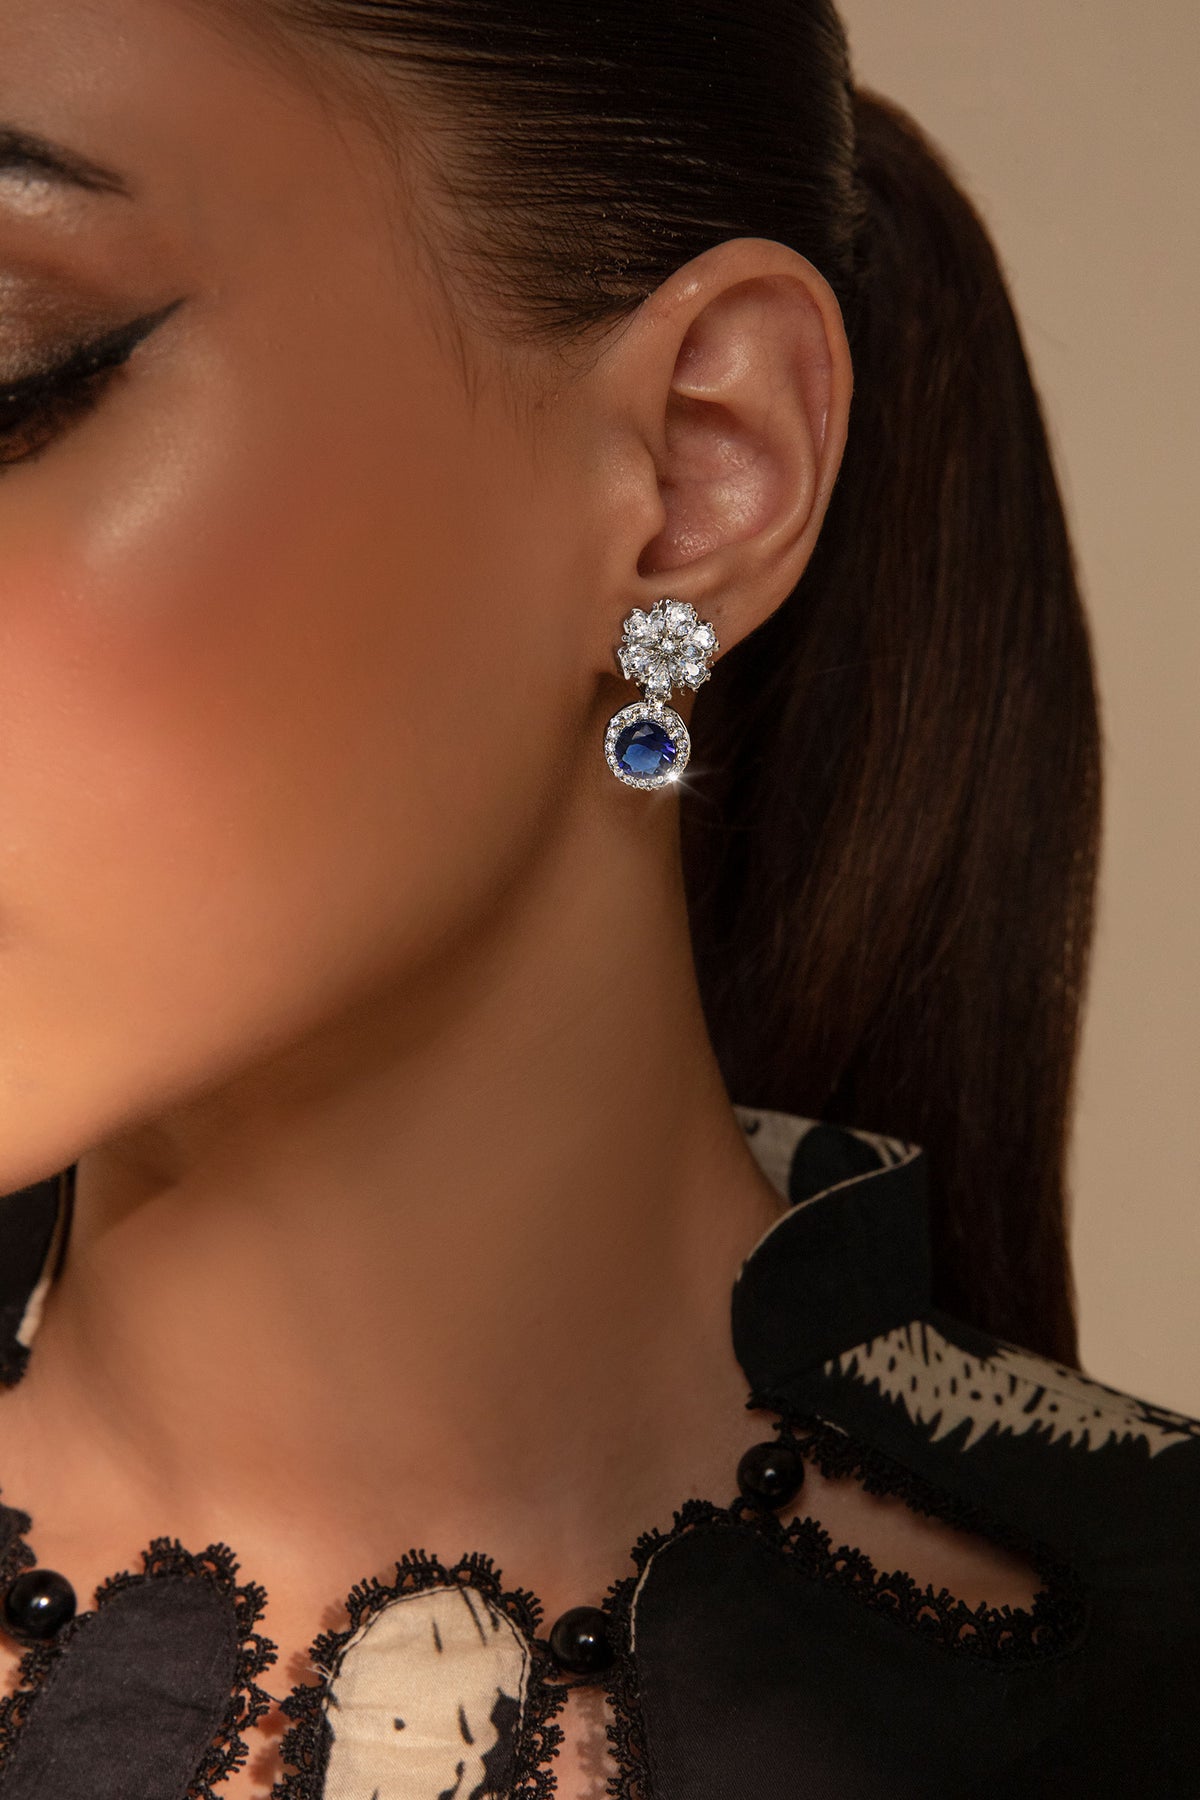
blue sapphire and diamond drop earring